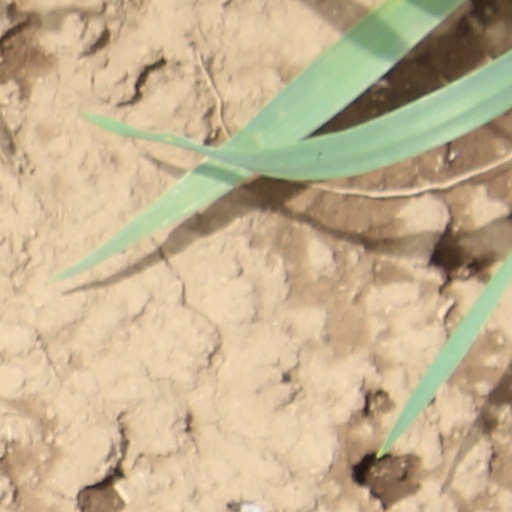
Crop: wheat